Indianapolis Motor Speedway

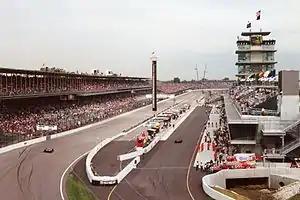
The 2000 United States Grand Prix was the first event at IMS to be held clockwise.

In 1998, Tony George arranged for Formula One to return to the United States for the first time since 1991. A two-year renovation and construction project added an infield road course, new pit garages and a new Pagoda building containing race control and the media center. The road course had been designed internally by IMS in 1992, with the Brickyard golf course redesign taking the future road course into account.